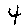
Label: 4